Gary Raymond

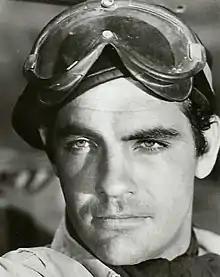
Raymond as Jack Moffitt in "The Rat Patrol", 1967.

Gary Barrymore Raymond (born 20 April 1935) is a retired English film, television and theatre actor.